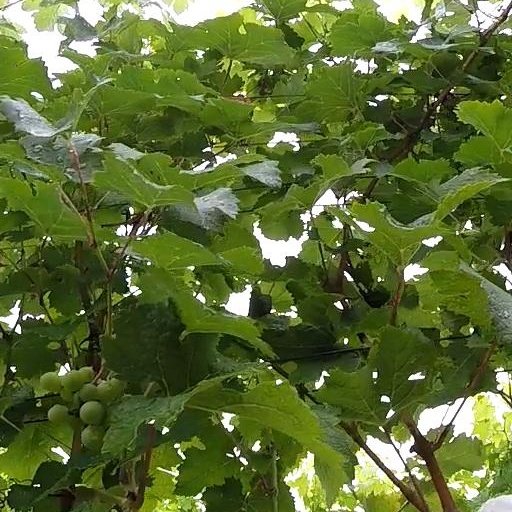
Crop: grape